Ramanarayanam

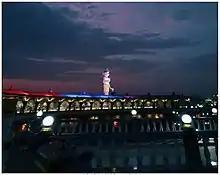
Hanuman statue in Night View

Ramanarayanam is a temple, located on Korukonda Road in Vizianagaram, India. It is located 45 km from Visakhapatnam